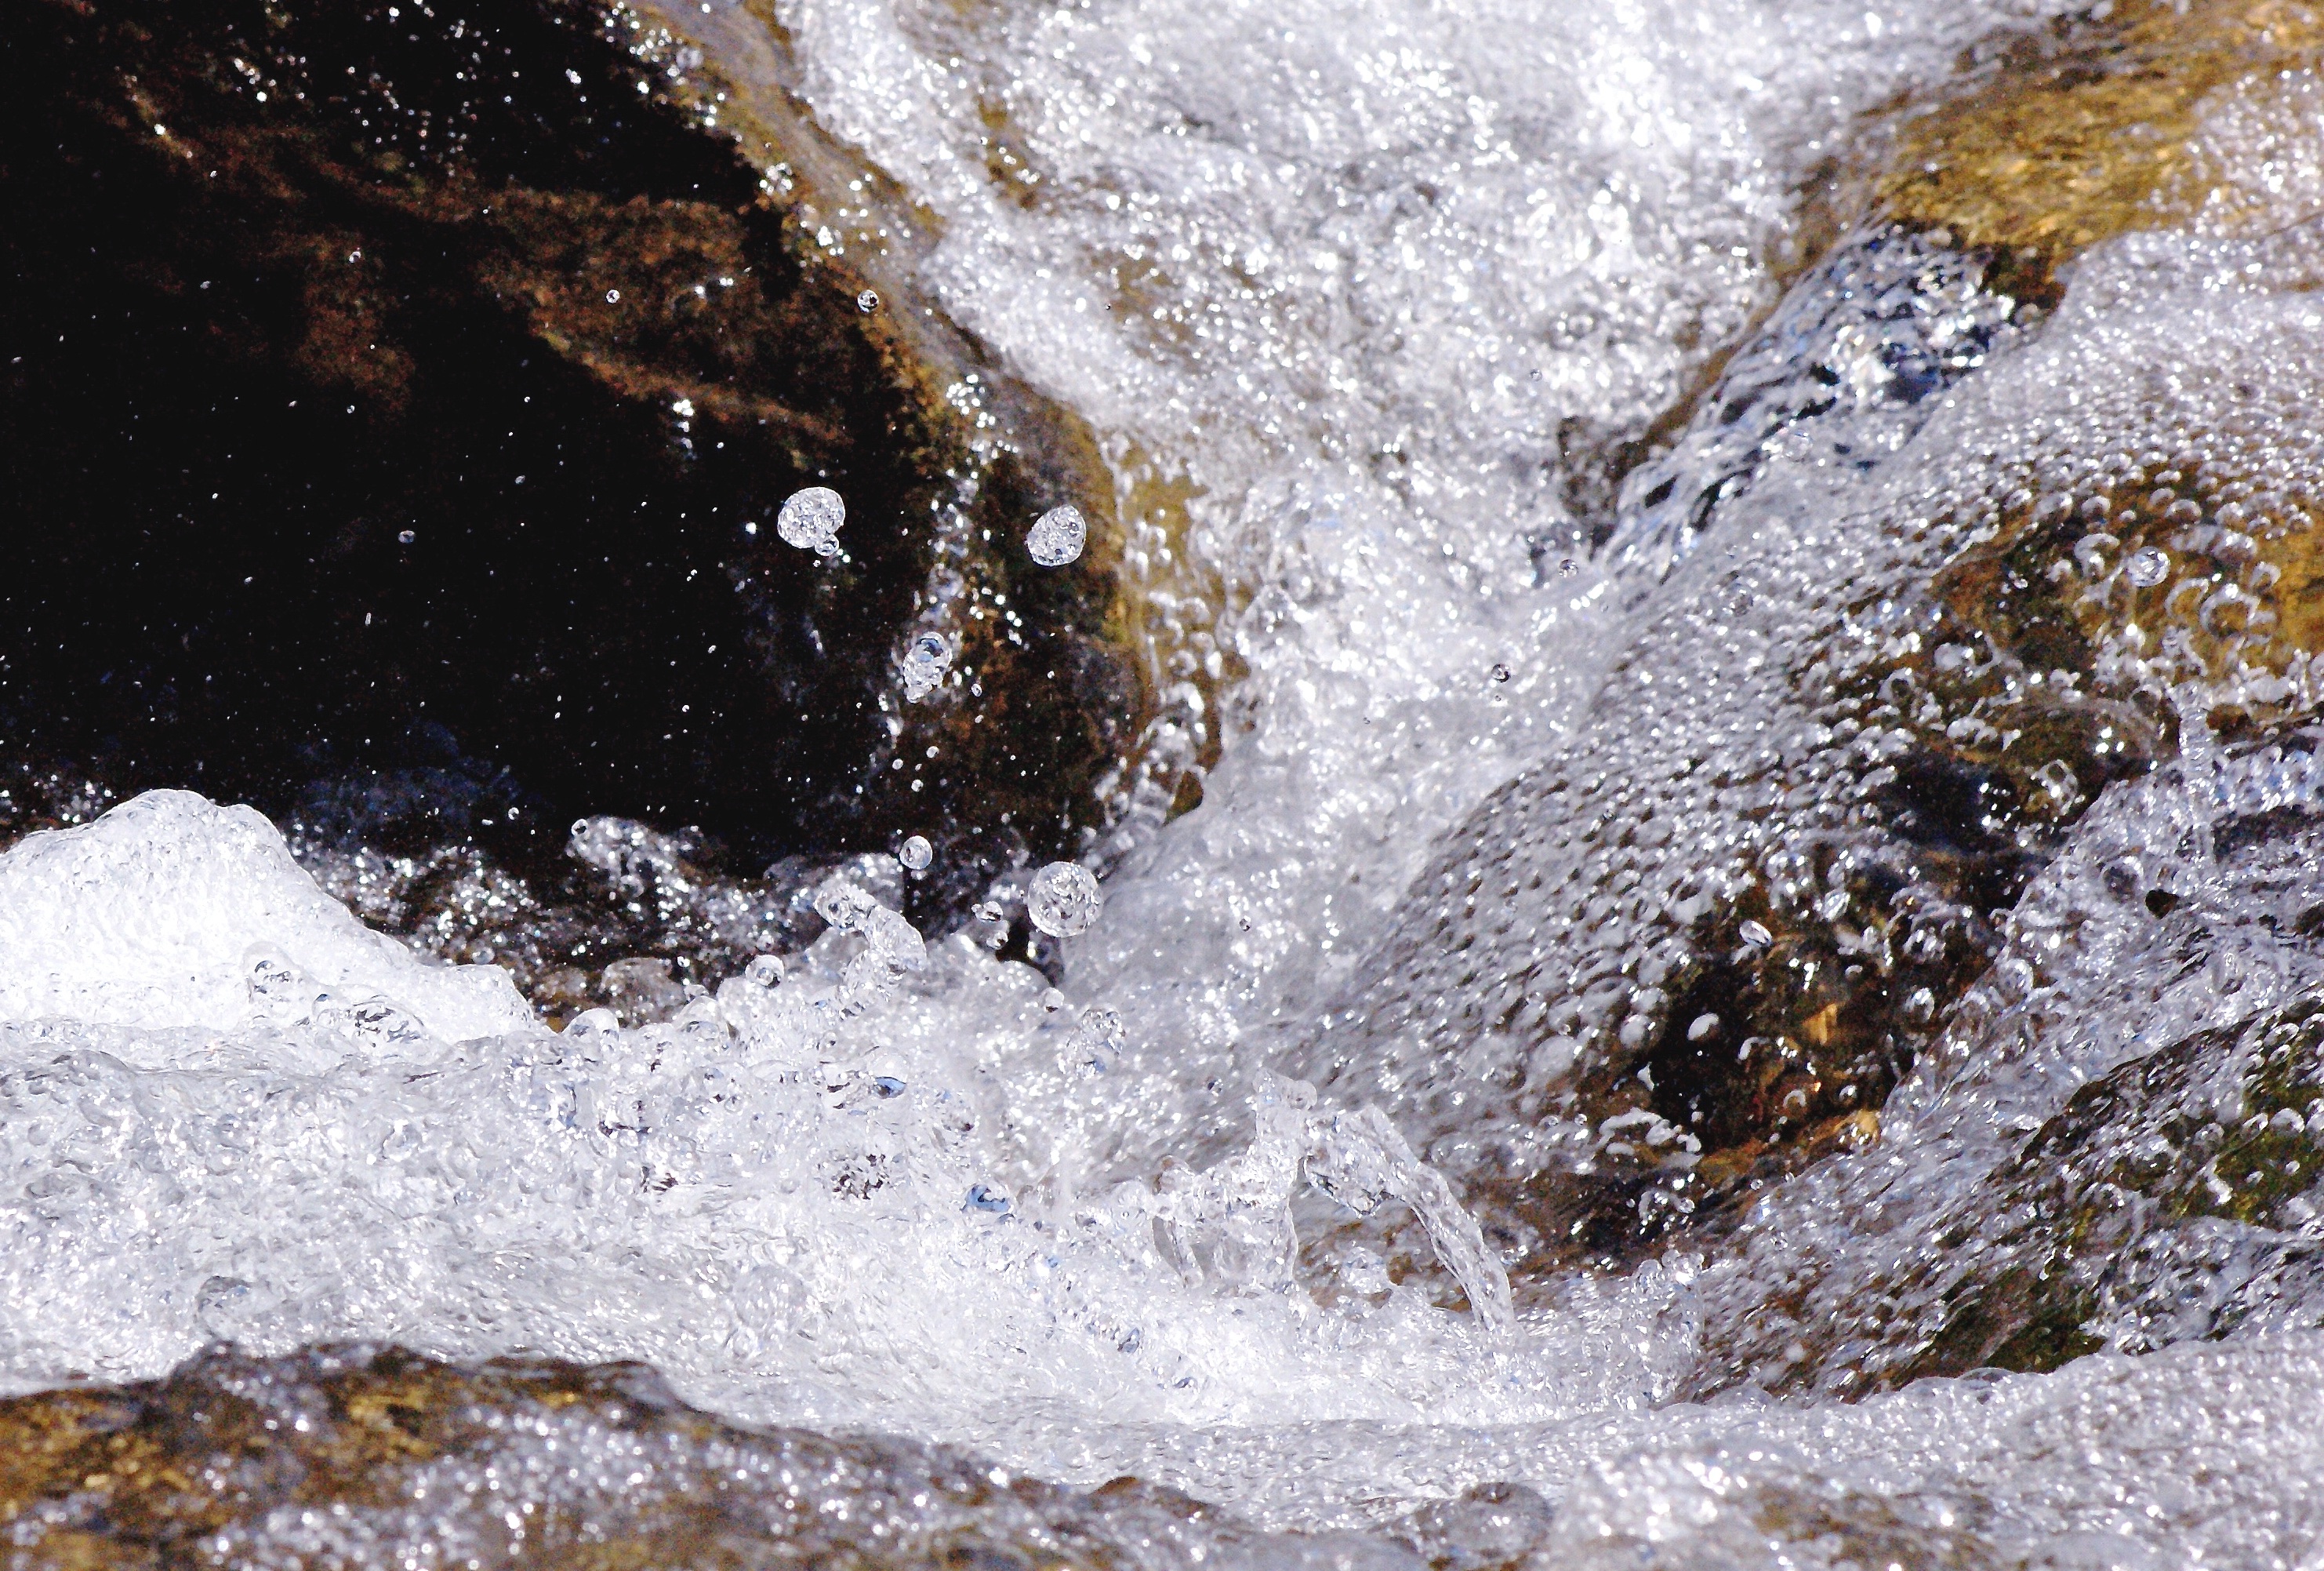
water, nature, rock, waterfall, creek, snow, winter, wave, frost, river, stone, clear, idyllic, stream, ice, flow, splash, rapid, drip, clear water, sparkling, refreshment, bach, mood, waters, frisch, water feature, bubbly, freezing, murmur, water running, river run